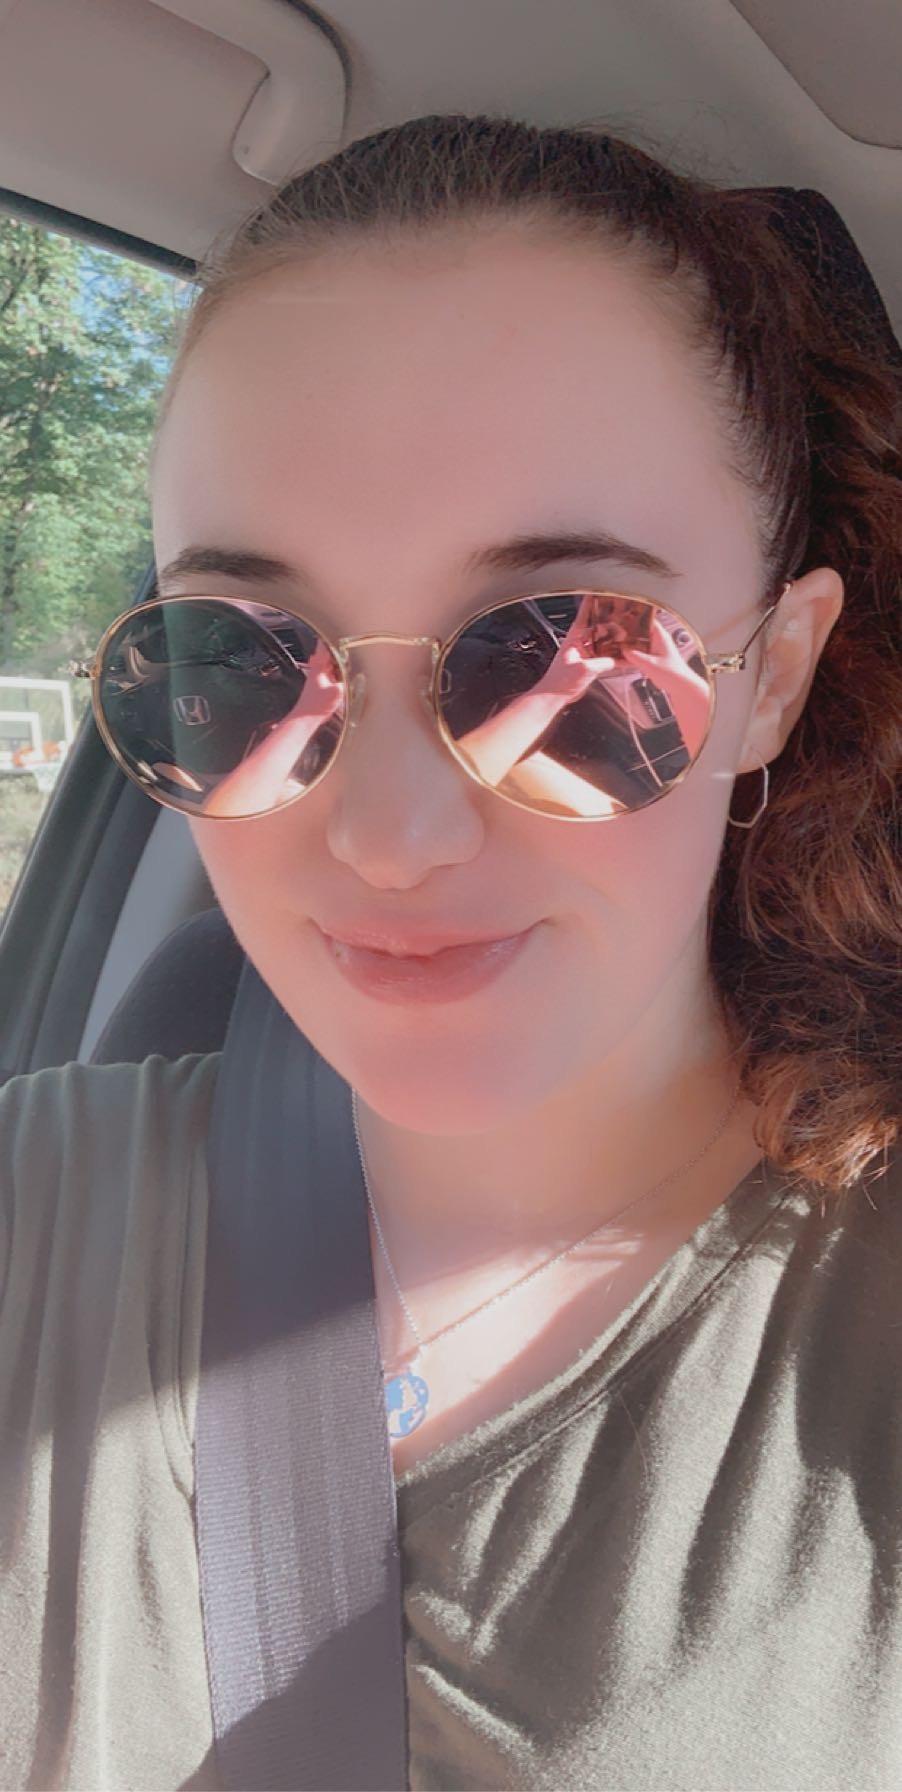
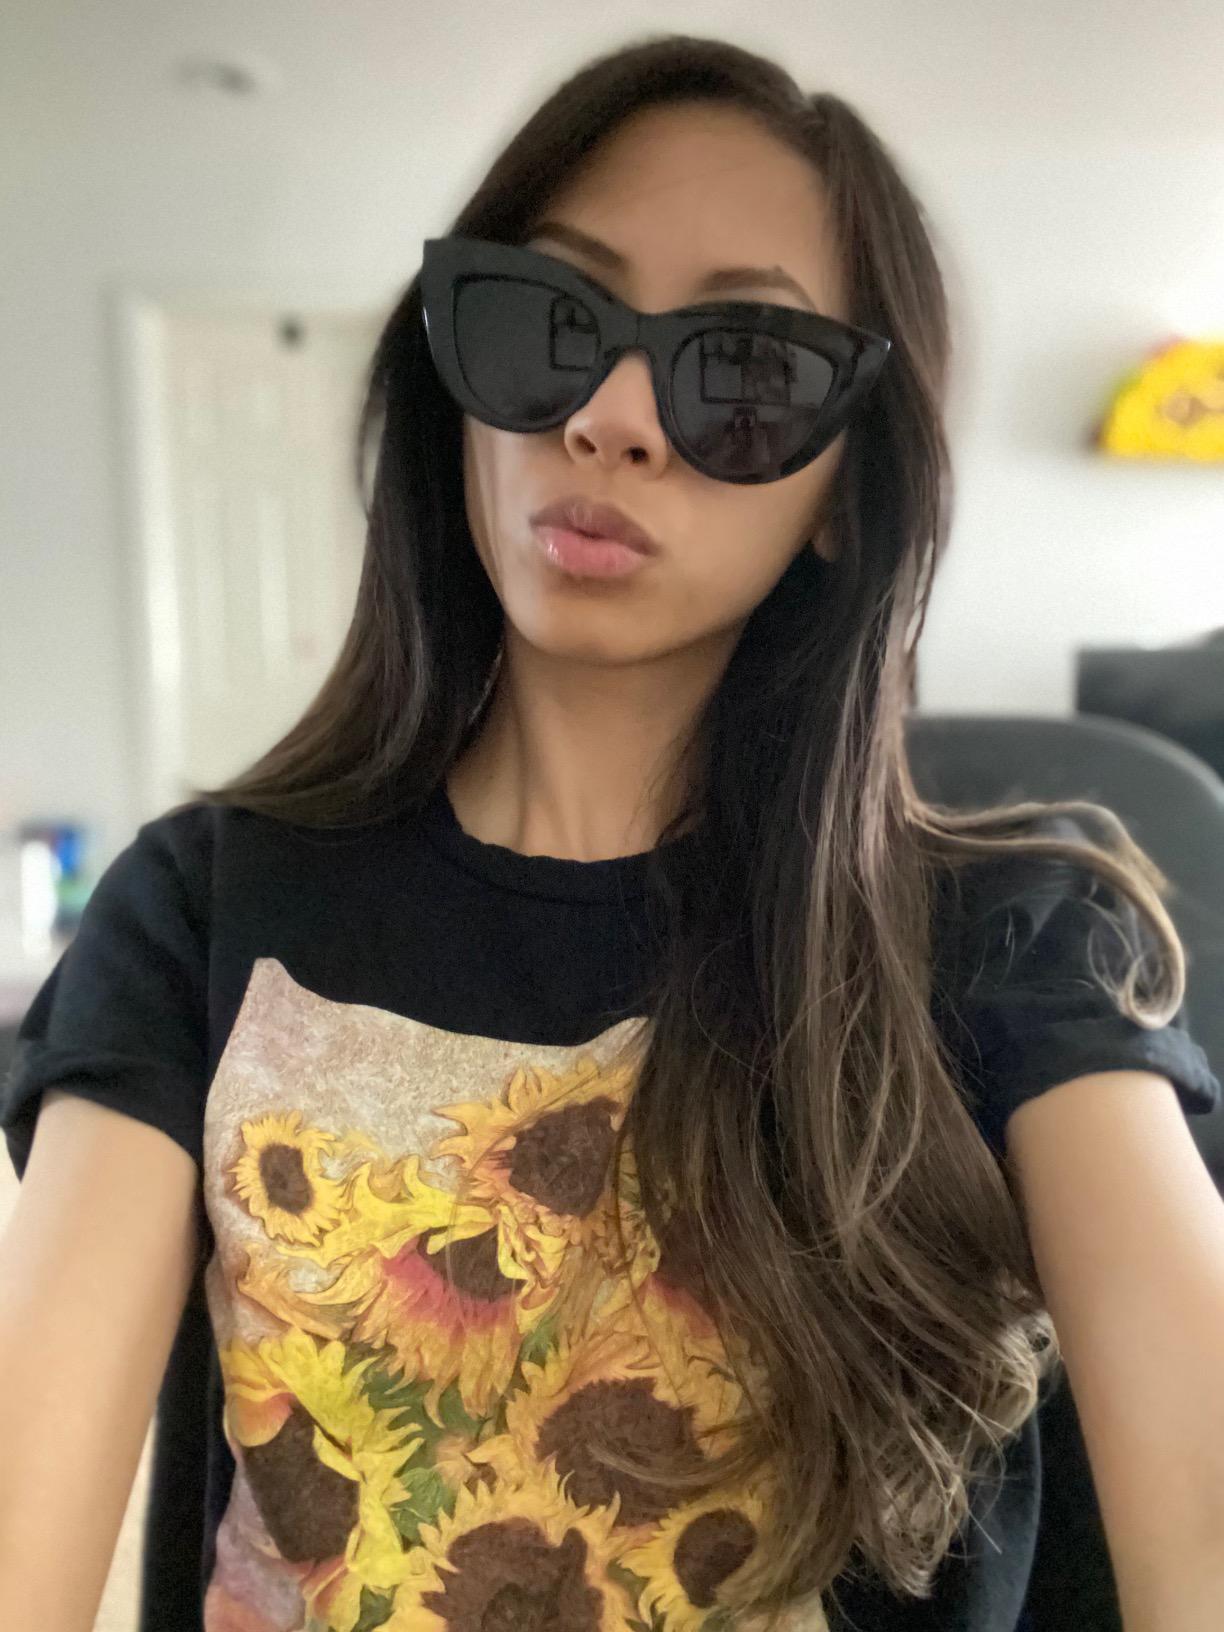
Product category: accessories_sunglasses
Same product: no